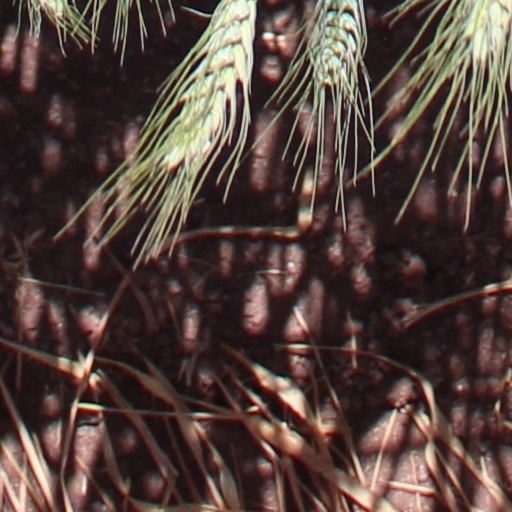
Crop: wheat